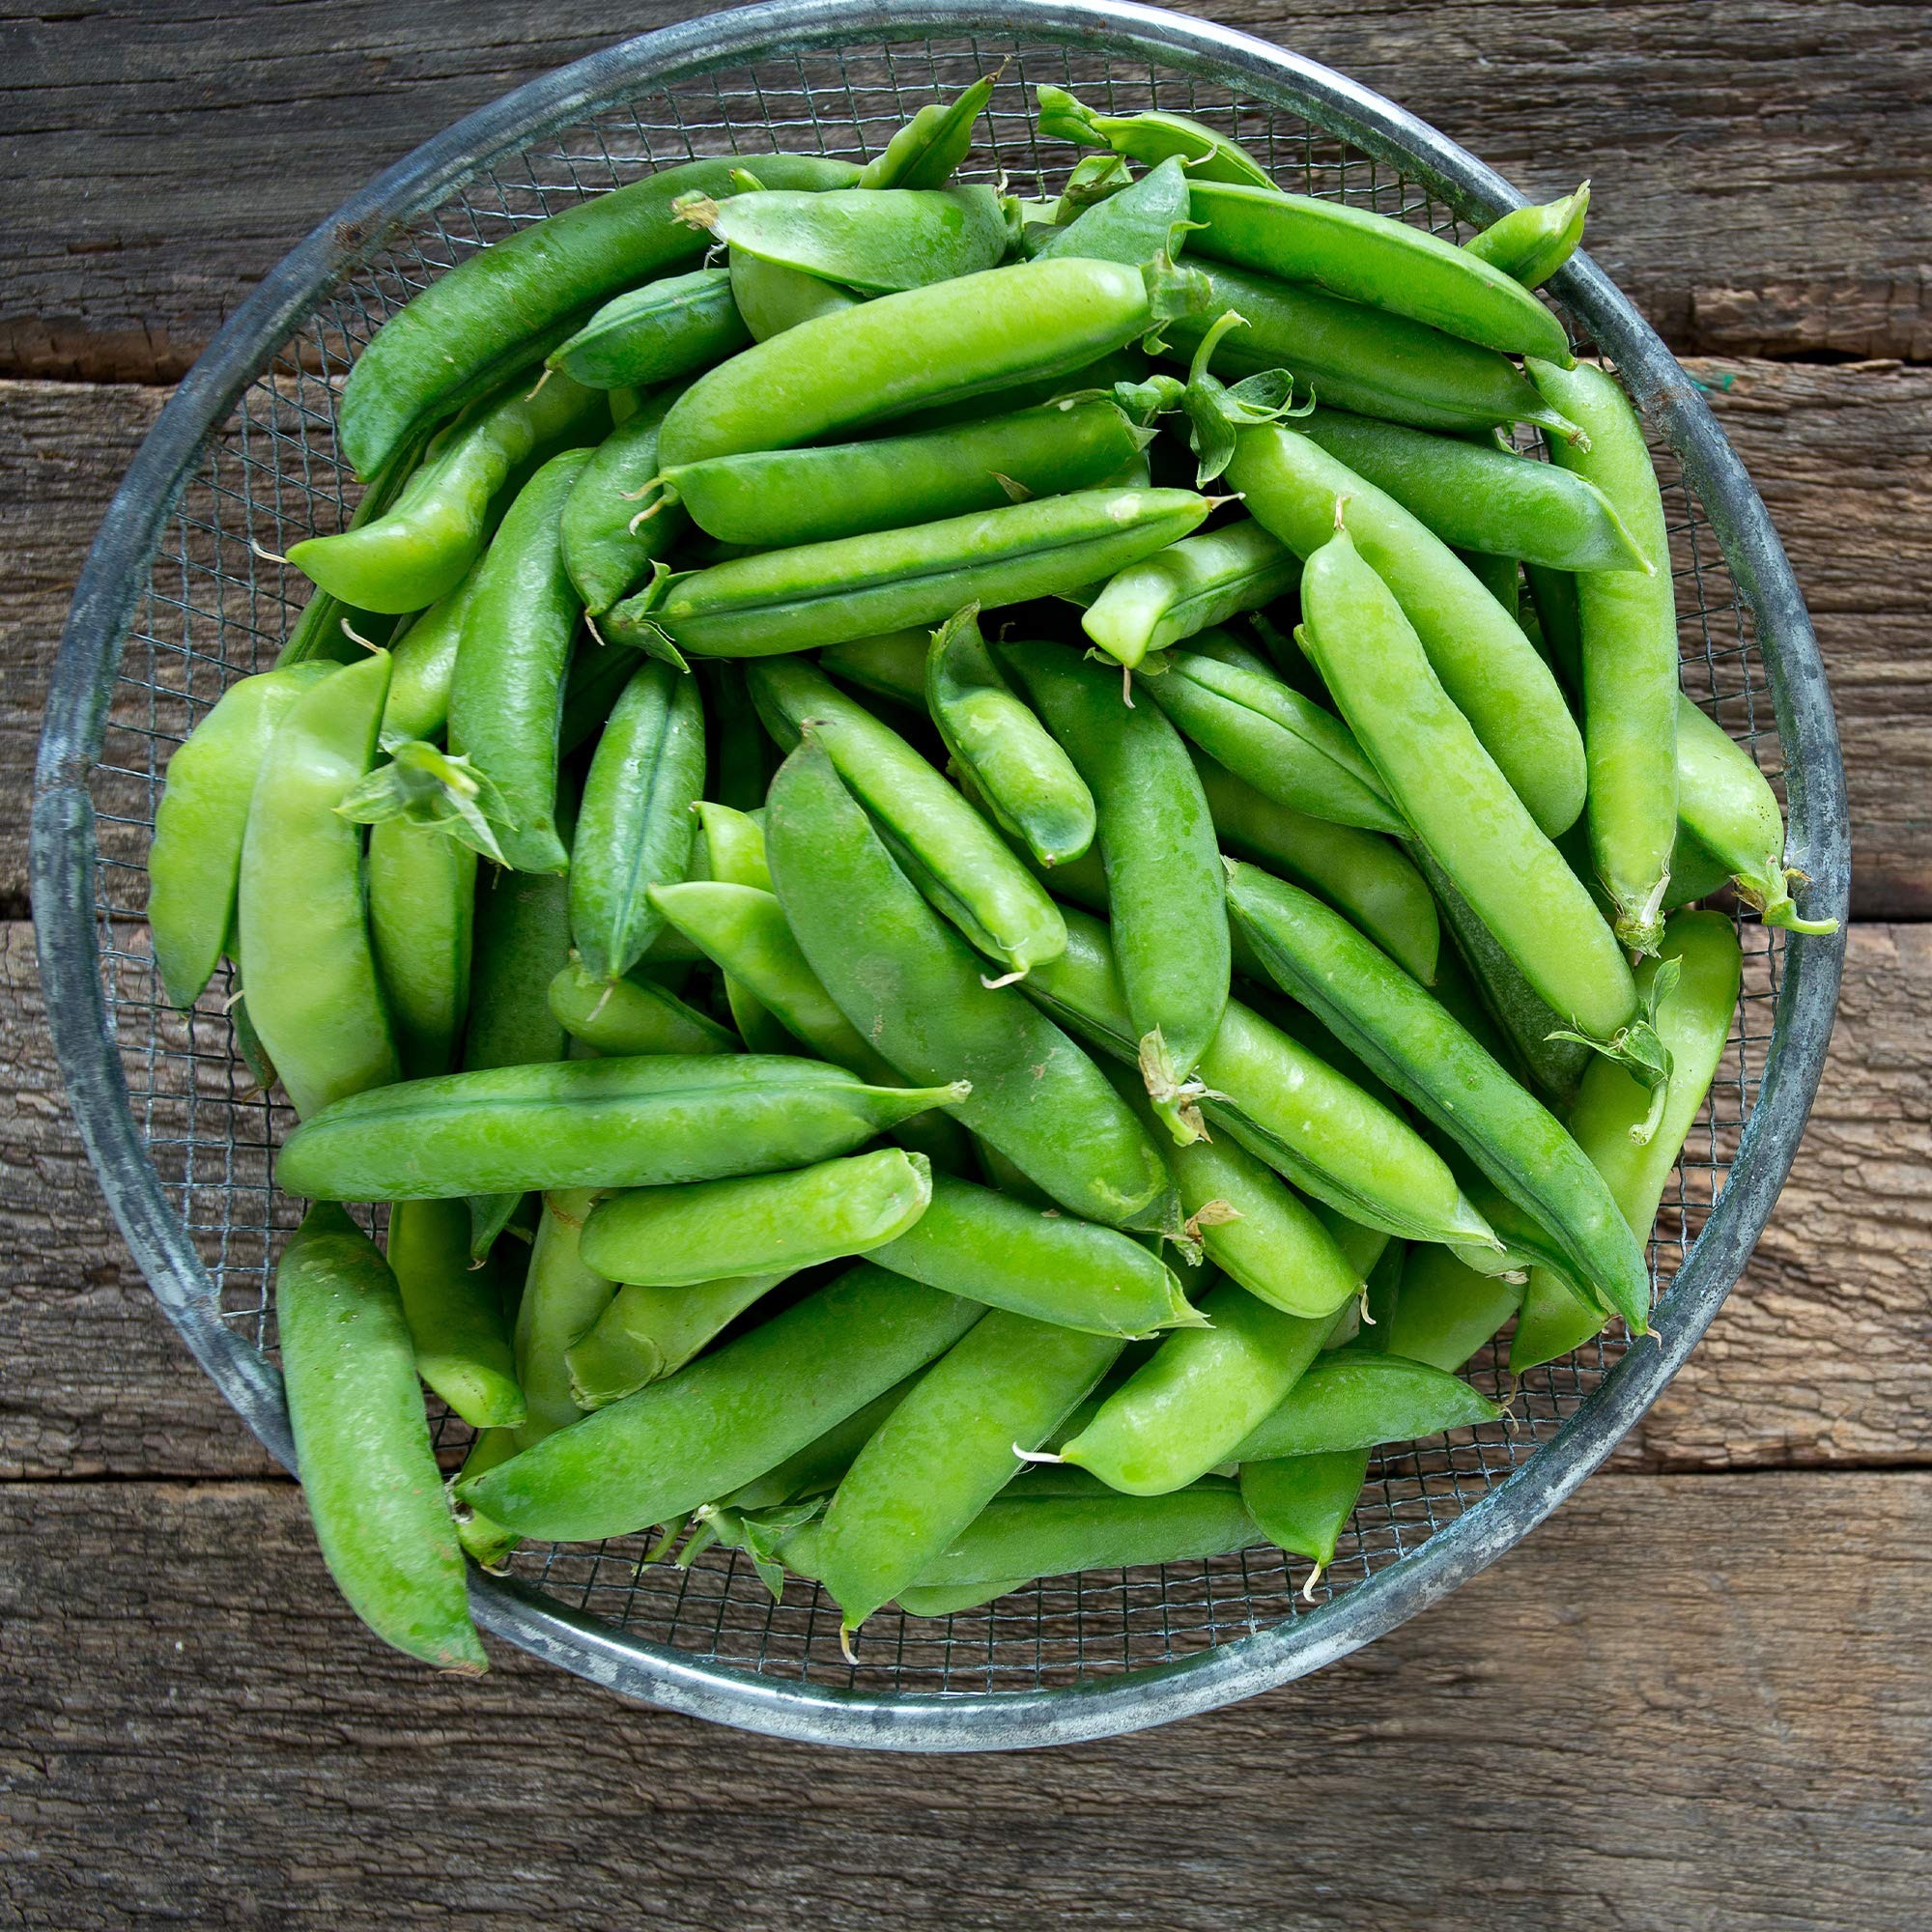
Item Name: Snap Pea Seeds - Edible Pod - Cascadia - 1 Lb ~2,000 Seeds - Pisum sativum - Farm & Garden Vegetable Seeds - Non-GMO, Heirloom, Open Pollinated, Annual
Bullet Point 1: Pea Seeds - Edible Pod - Cascadia - 1 Lb ~2,000 Seeds - Pisum sativum
Bullet Point 2: Non-GMO - Heirloom - Open Pollinated - Premium Seeds - High Germination Rate
Bullet Point 3: Farm & Garden Vegetable Seeds
Bullet Point 4: 60-70 Days to Full Maturity - Annual Crop - Not Intended to Over-winter - All Zones in the U.S.A
Bullet Point 5: Mountain Valley Seed Company Brand - Independently Family Owned & Operated Small Seed Company - Premium Quality Seeds
Product Description: Cascadia (Sugar type) edible pod peas are a snap pea with thick pod walls and sweet peas inside pods. Pods grow 3” long and are medium green with a sweet and crisp taste. Plants are 30” tall, and do not require stakes to grow upright. Directly sow seeds in full sun in the spring. After 60-70 days, pods are ready to be harvested off of the plant. They can be used fresh, canned, or frozen for storage. These peas are a great snack on their own and also are excellent in stir fry dishes and vegetable mixes.
Value: 16.0
Unit: Fl Oz

Price: 17.12